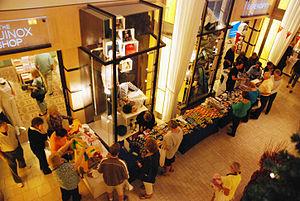
Un consommateur est une personne qui réalise un ensemble d'actes à propos d'un service ou d'un produit depuis son achat jusqu'à son utilisation ultime. Et cela en vue de satisfaire au mieux ses attentes tout au long de la durée normale prévue d'utilisation.